Livin' the Dream

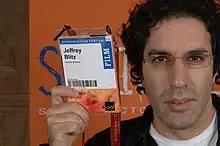

"Livin' the Dream" was written by story editor Niki Schwartz-Wright, marking her second writing credit for the series, after the earlier season episode "Lice". It was directed by regular "Office" director Jeffrey Blitz, who last directed season eight's "Gettysburg". The episode was originally scheduled to air in its regular half-hour time slot, but NBC later announced it would be expanded to fill an hour time slot beginning a half hour early, although it still counts as one official episode, similar to the earlier season episode "Moving On". Rogers noted that "we knew the last two episodes would be hour-longs, and The Finale might even end up running longer, but we still had a lot of great storytelling to do leading up to them, and 'Livin' the Dream' was one that ultimately deserved to be an hour long episode as well!"